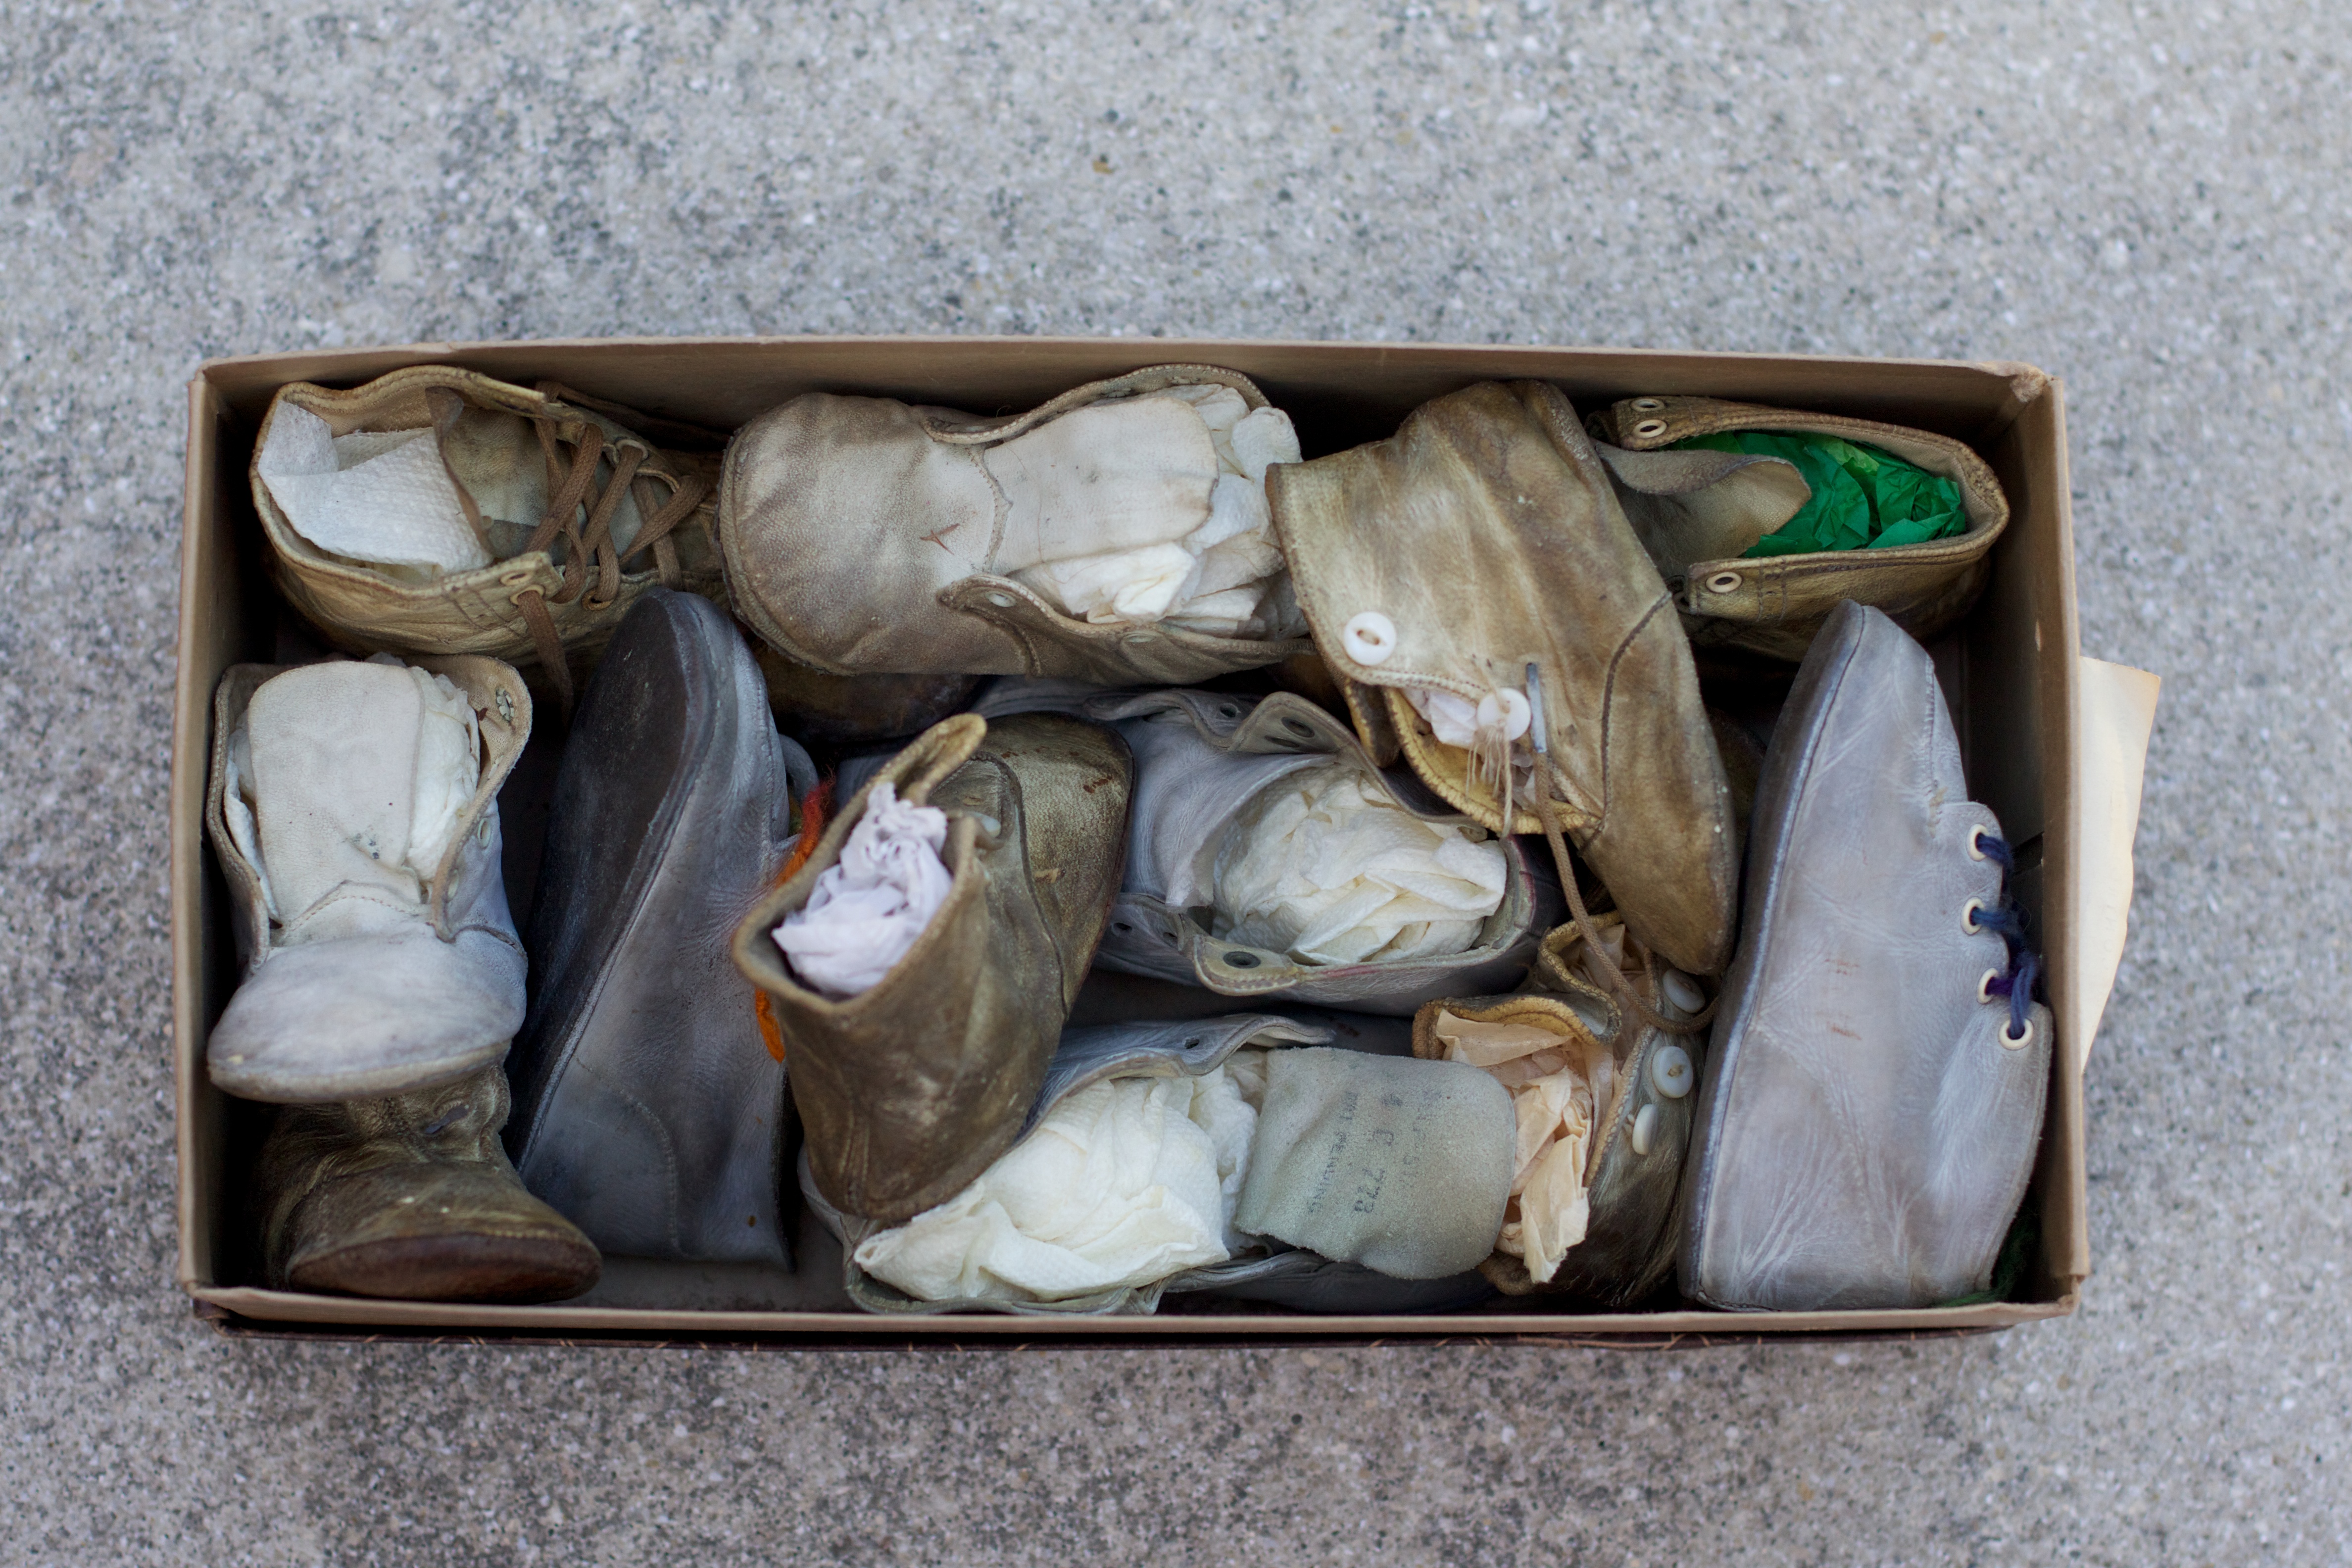
wood, dish, food, produce, ceramic, seafood, mussel, odyssey, clams oysters mussels and scallops